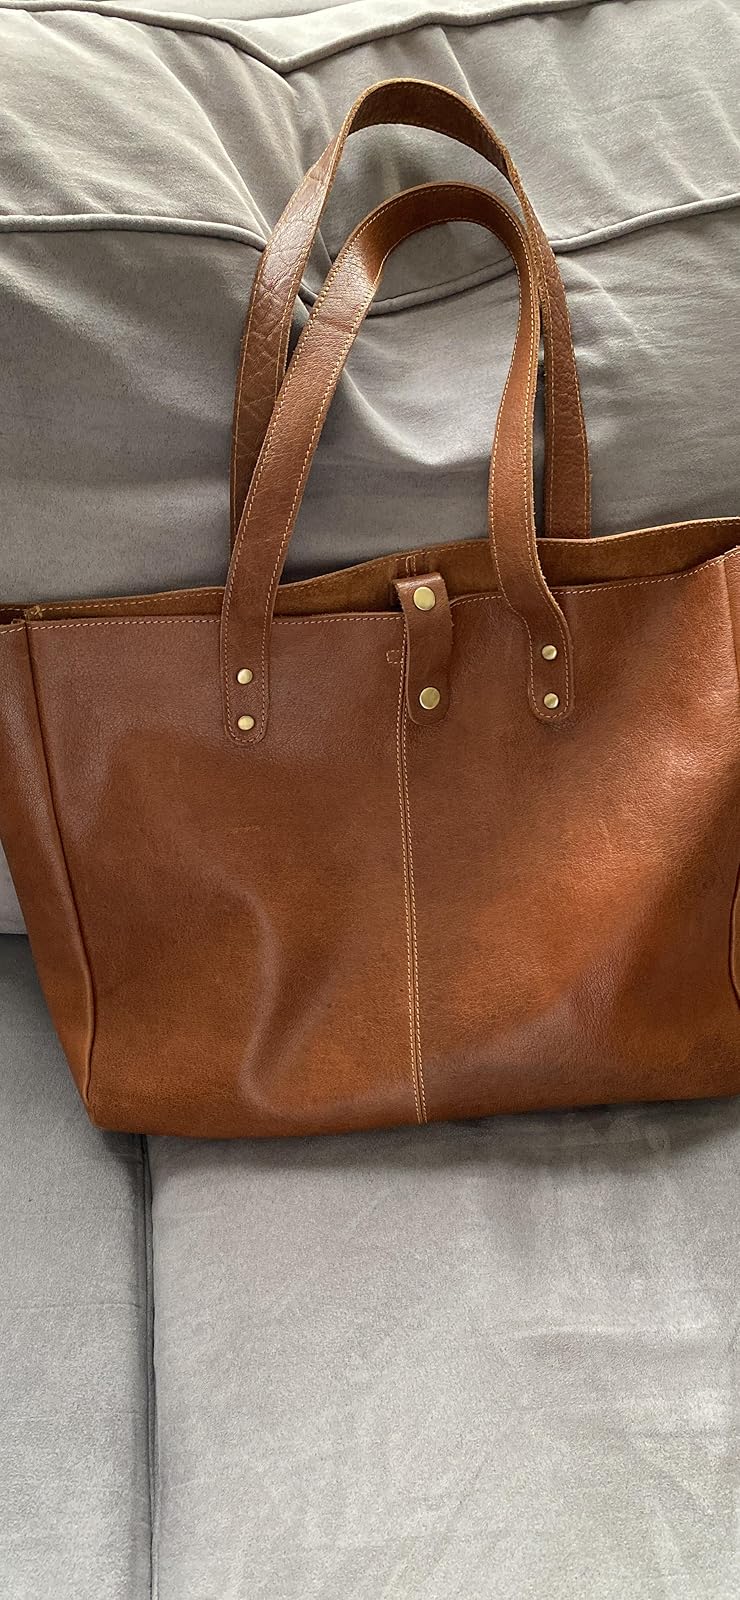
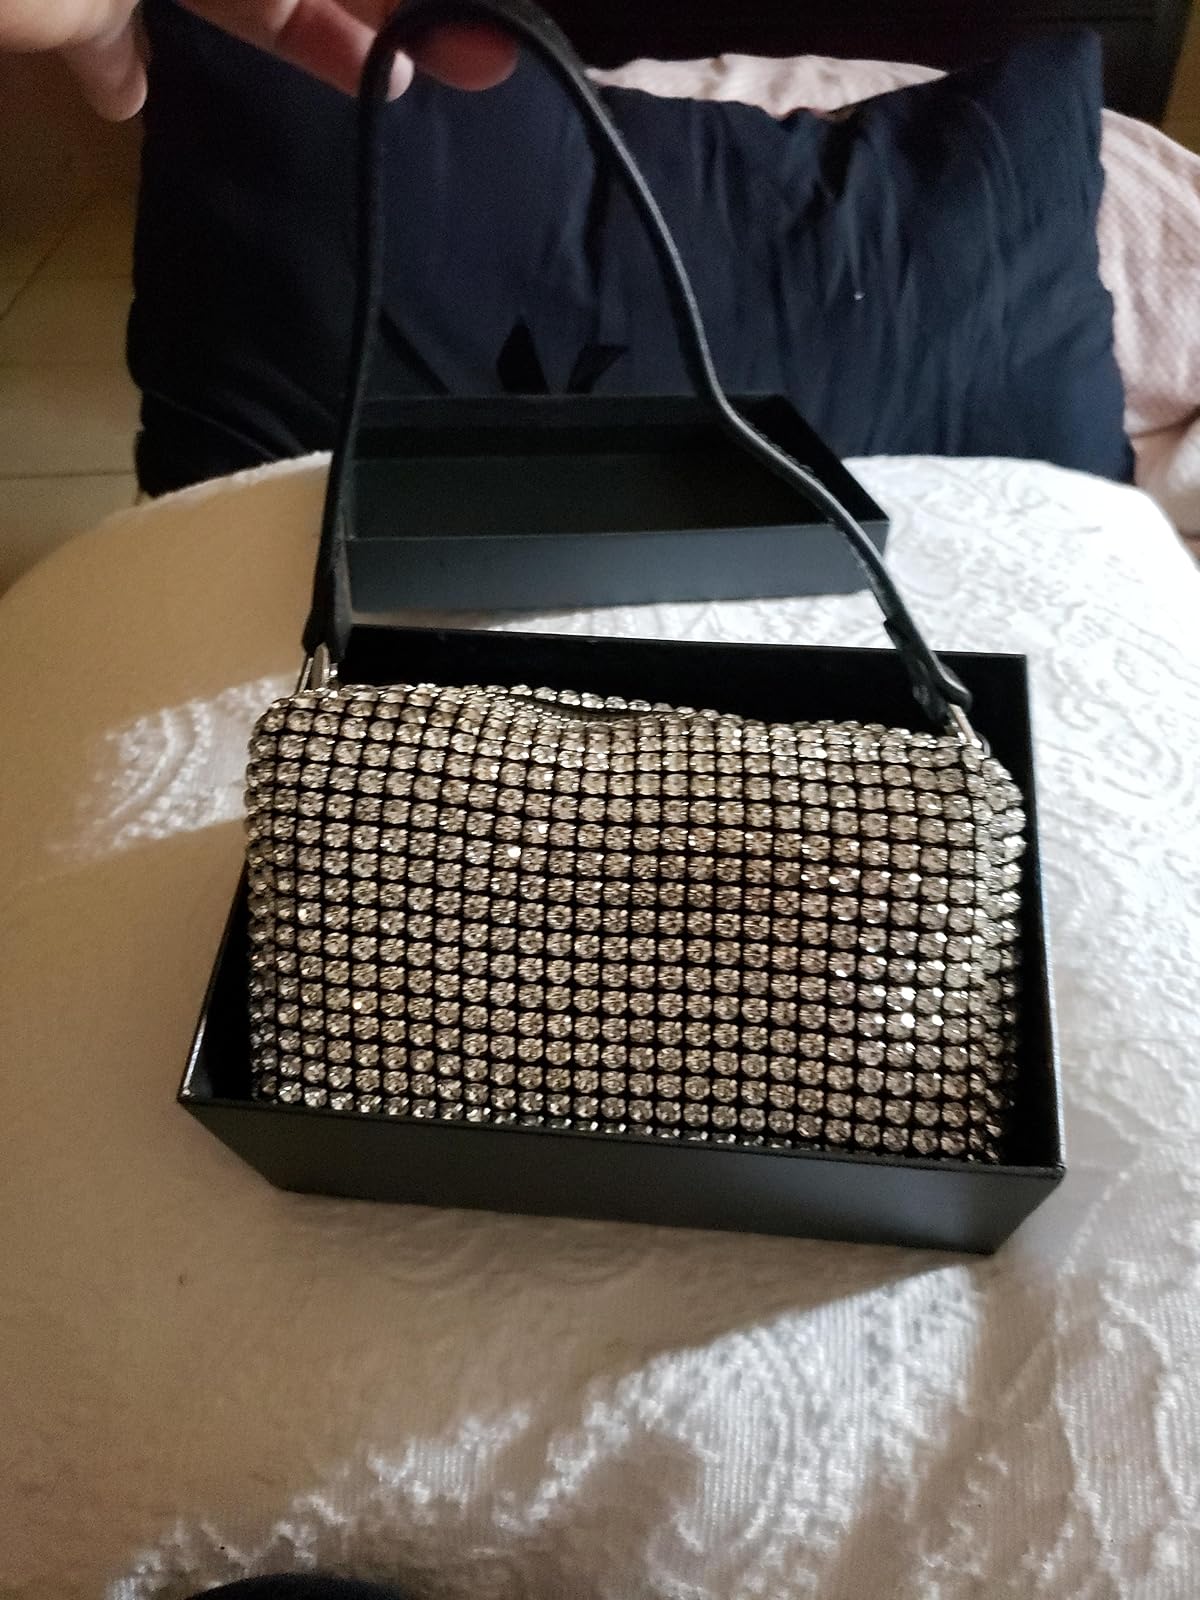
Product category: accessories_handbag
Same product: no